Ruderman Family Foundation

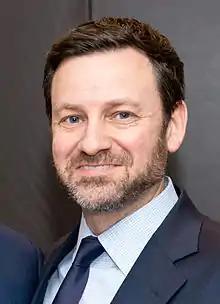
Jay Ruderman, founder

The Ruderman Family Foundation was established in 2002. Jay Ruderman is the president of the foundation, and his wife Shira is its executive director. In 2006, the foundation opened an office in Israel.